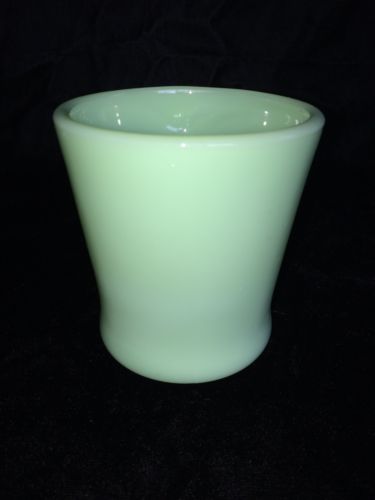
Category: mug